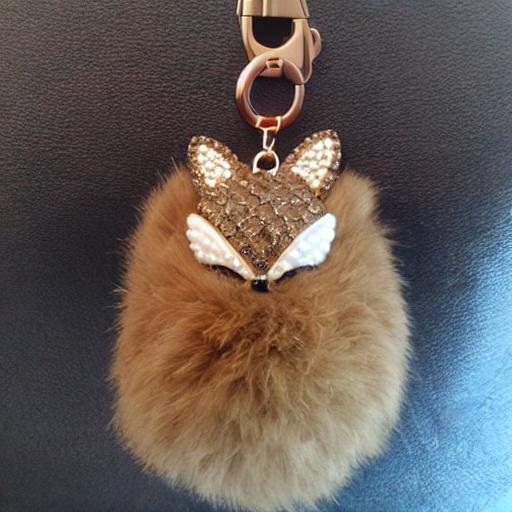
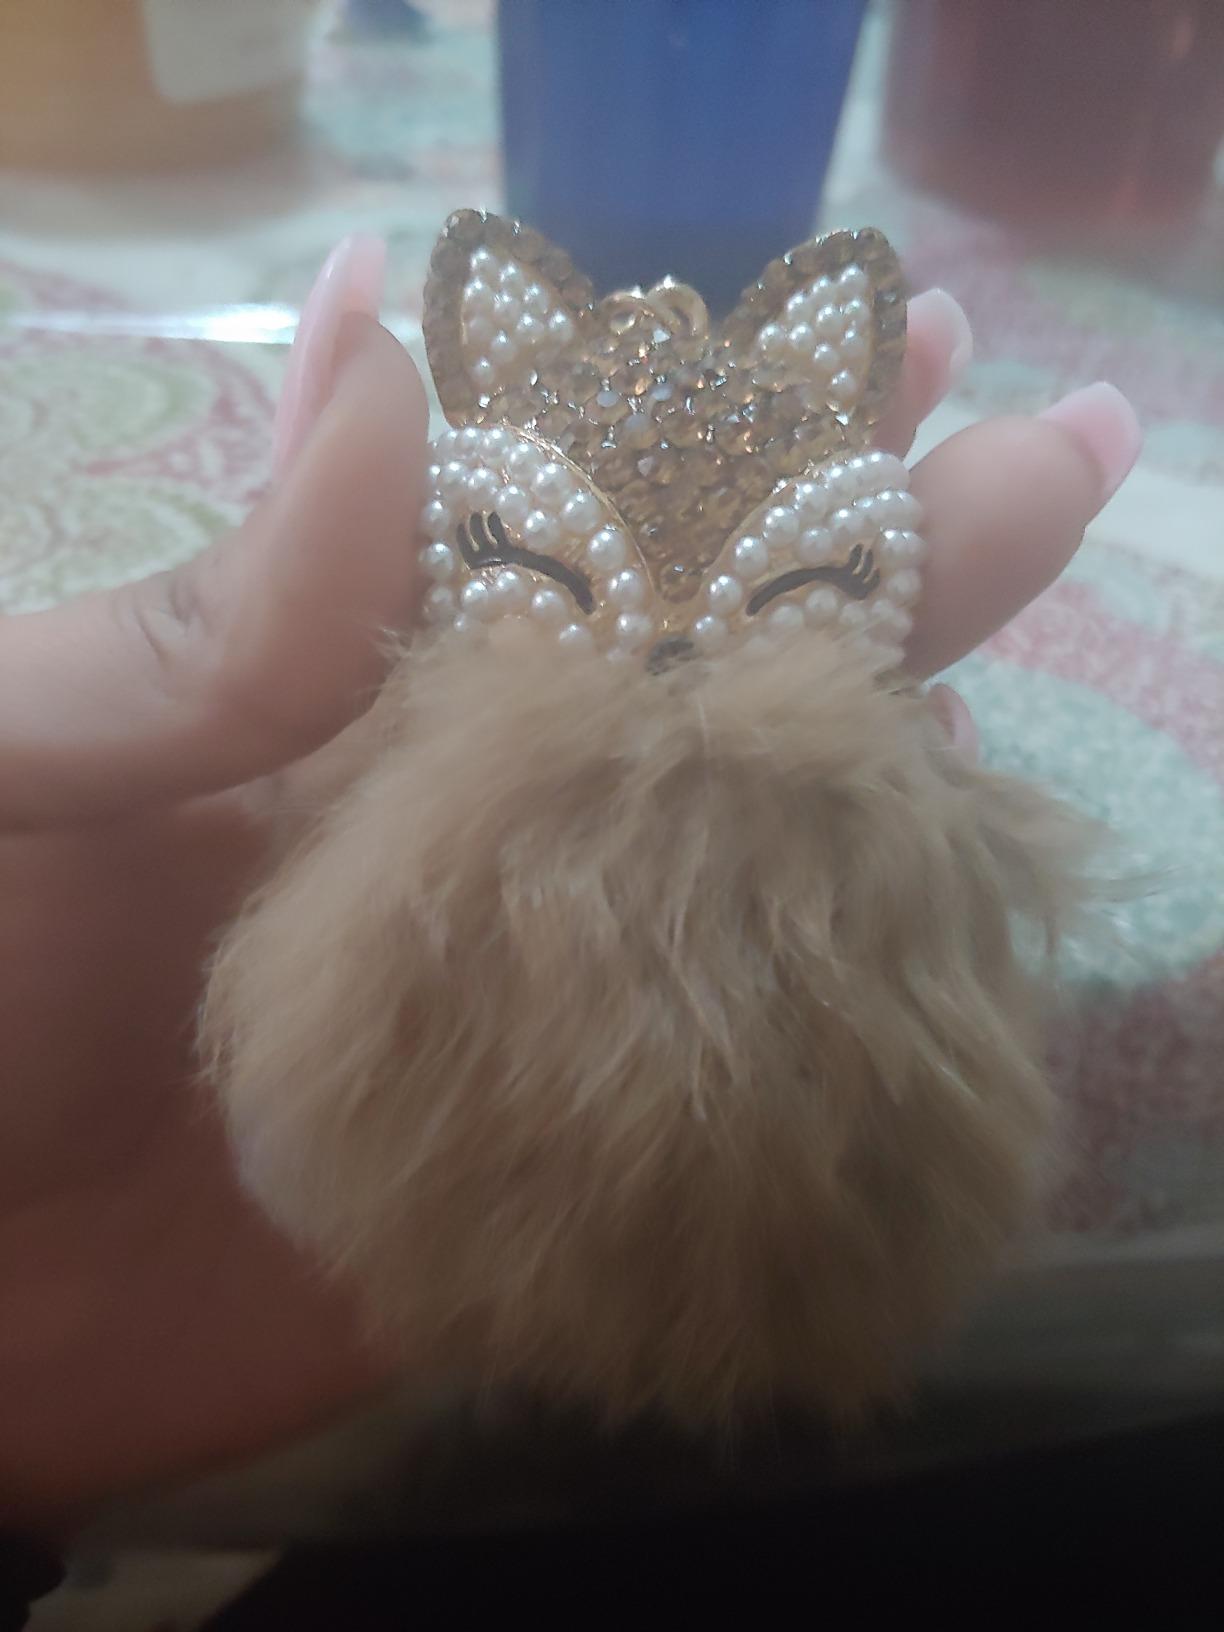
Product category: accessories_keychain
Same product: no